Chinese Canadian Conservative Association

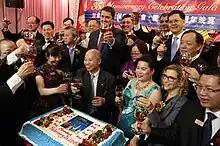
Andrew Scheer at the Chinese Canadian Conservative Association (2018)

In October 2021, the group organized a press conference urging Conservative leader Erin O'Toole to resign, during which it criticized a perceived "hatred message" towards China that it claims had been pushed by O'Toole – blaming Conservative seat losses during that year's election on such rhetoric. According to a report by the "National Post", spokesperson Joe Li stated he personally supported Chinese unification and the right of the People's Liberation Army to fly military aircraft over Taiwan. He also blamed Canada for instigating the confrontation that resulted in the detention of the two Michaels, stating that they were only detained after "Canada started the war." The paper also alleged Li made statements claiming that Canada "should not publicly criticize Beijing’s human-rights abuses".